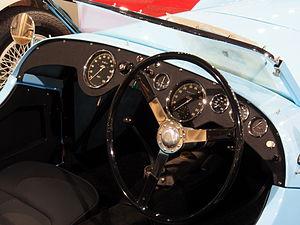
La Healey Silverstone est une automobile deux places de type roadster, du constructeur britannique Donald Healey Motor Company. Elle a la rare particularité d'avoir les phares positionnés derrière la grille de la calandre, placés ainsi pour une meilleure aérodynamique. Elle a été conçue pour être à la fois une routière et une sportive. Elle est équipée d'un bloc Riley I-4 de 2,5 L développant 104 CV et d'une transmission manuelle.